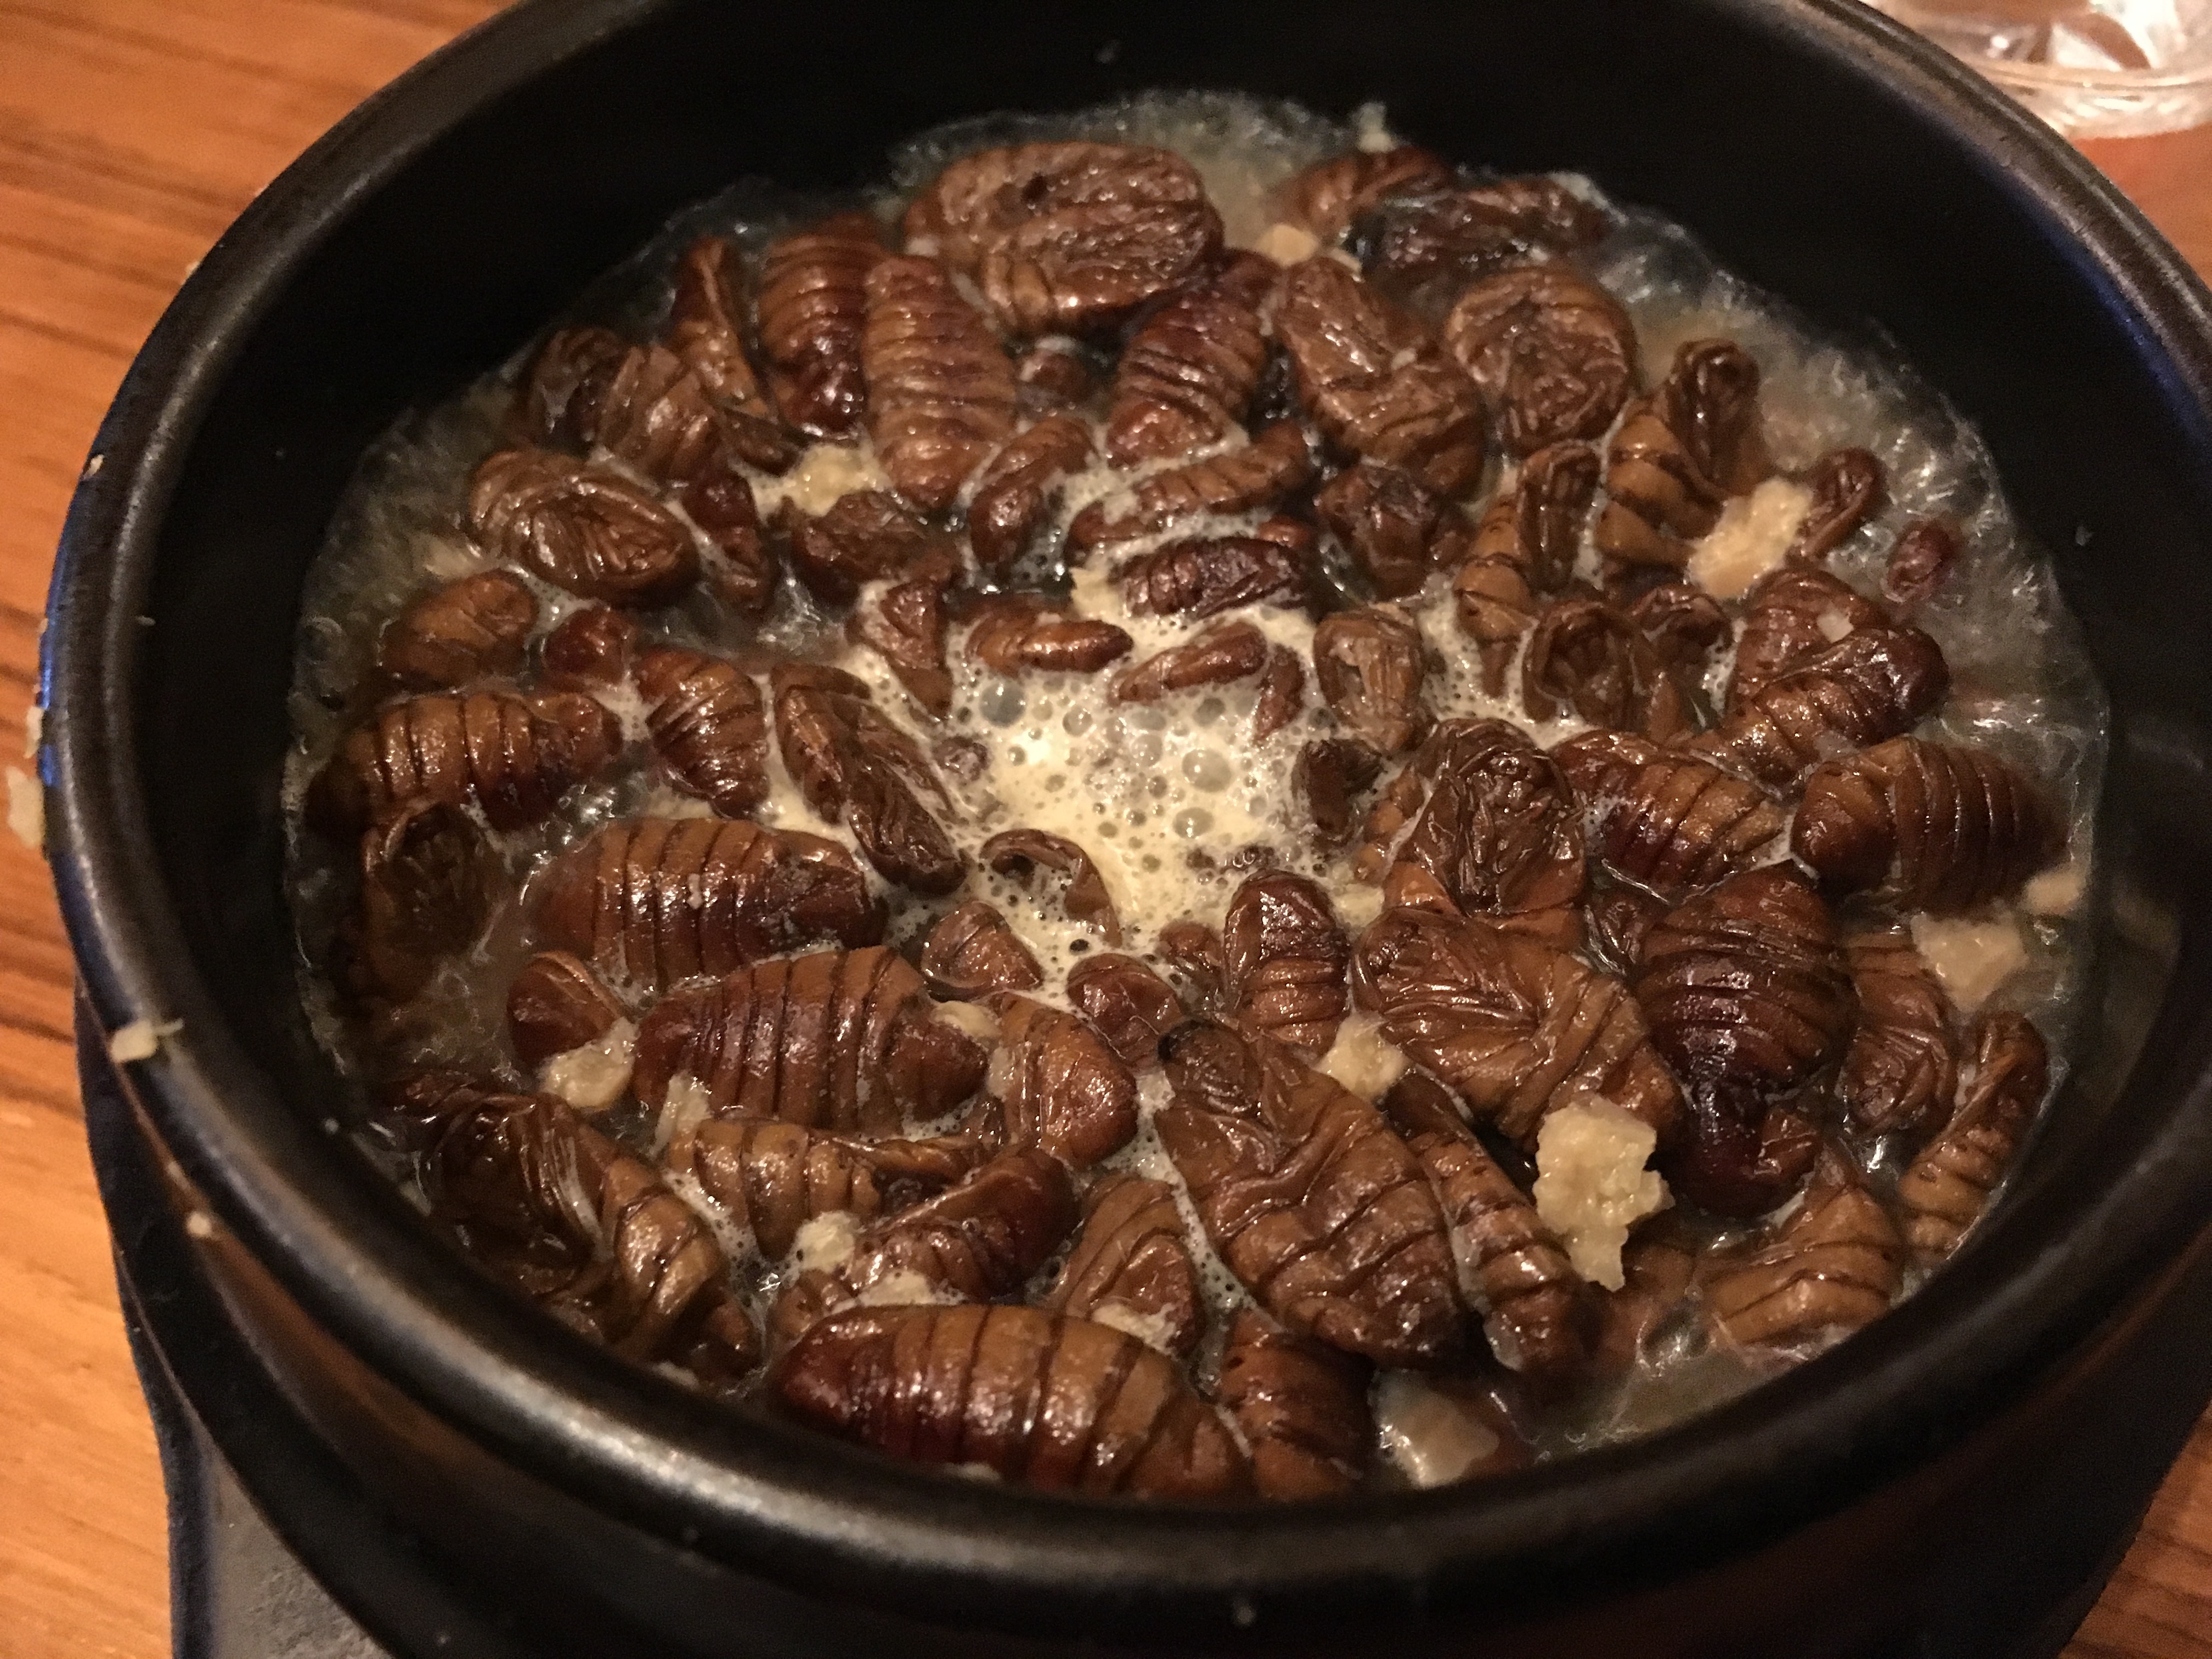
dish, food, produce, insect, dessert, cuisine, invertebrate, baked goods, silkworms, korean food, pecan pie